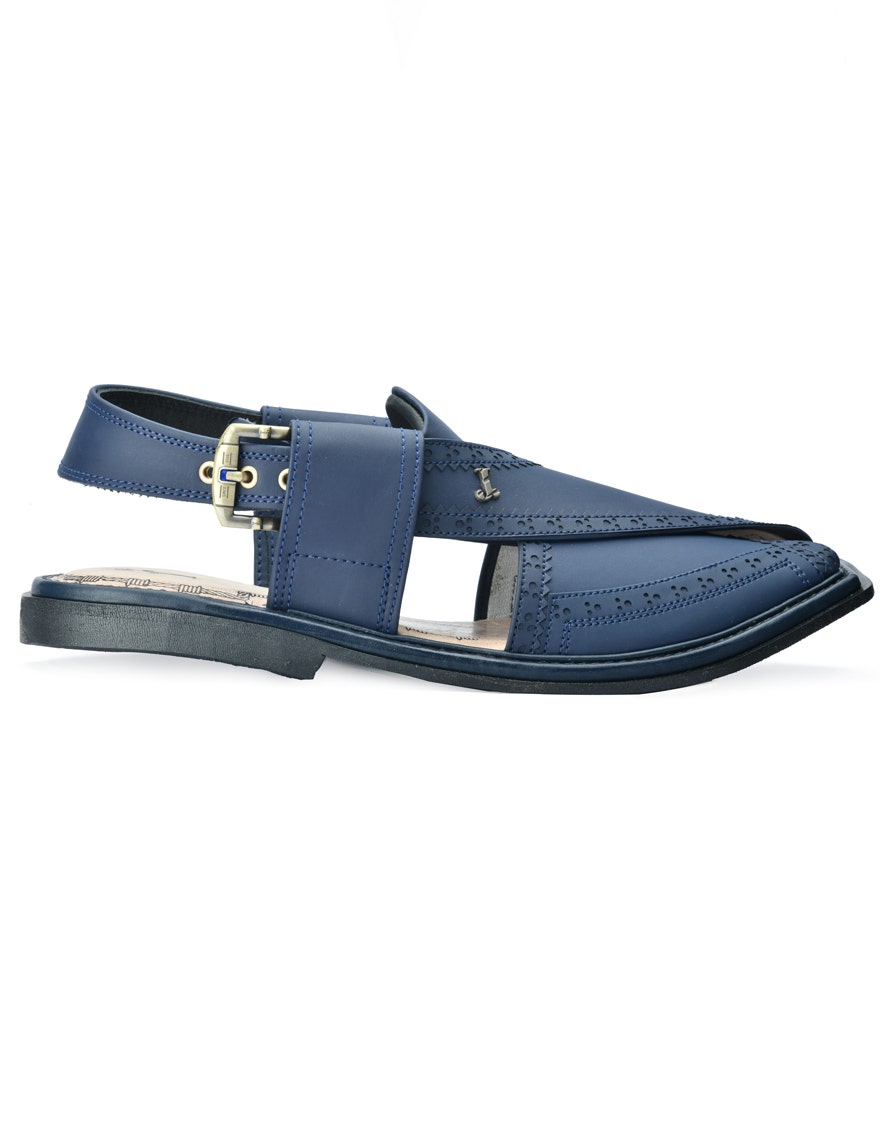
navy leather karim sandal